Noel Gallagher

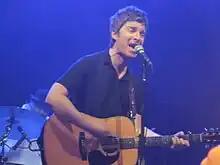
Noel Gallagher playing a Martin acoustic guitar in Rome on 13 March 2012

Gallagher was the primary songwriter in Oasis, and the sole songwriting contributor on the group's first three albums. He is often criticised for the praise he gives to his own songs, to which he quipped, "If you'd written 'Live Forever', you'd be walking to a different tune the next day too." He has often been accused by critics of plagiarising the music of his heroes, but he has maintained that outright homages in his music are intentional. In a 1996 "Guitar World" interview, he described himself as "a fan who writes songs" and stated, "I'm not saying, 'I'm the greatest songwriter in the world. Listen to me.' Usually, I'm saying, '"These" are the greatest songwriters in the world. And I'm gonna put them all in this song.'" His response to critics on the topic of "blatantly" stealing riffs was, "No, I don't feel guilty. But you feel pissed off because you didn't do it first." He added, "When I'm making a record, I've always been of the notion that if a song sounds like T. Rex, well, fuck it, let's make it sound more like T. Rex! I know there's bands that might write something that sounds like the Smiths, and they'll go, 'Oh, it sounds like the Smiths, we've got to make it sound not like the Smiths.' If I'm writing a song and I say to myself, 'Oh, hey, it sounds like the Kinks,' then I'm going to turn it into a Kinks track."